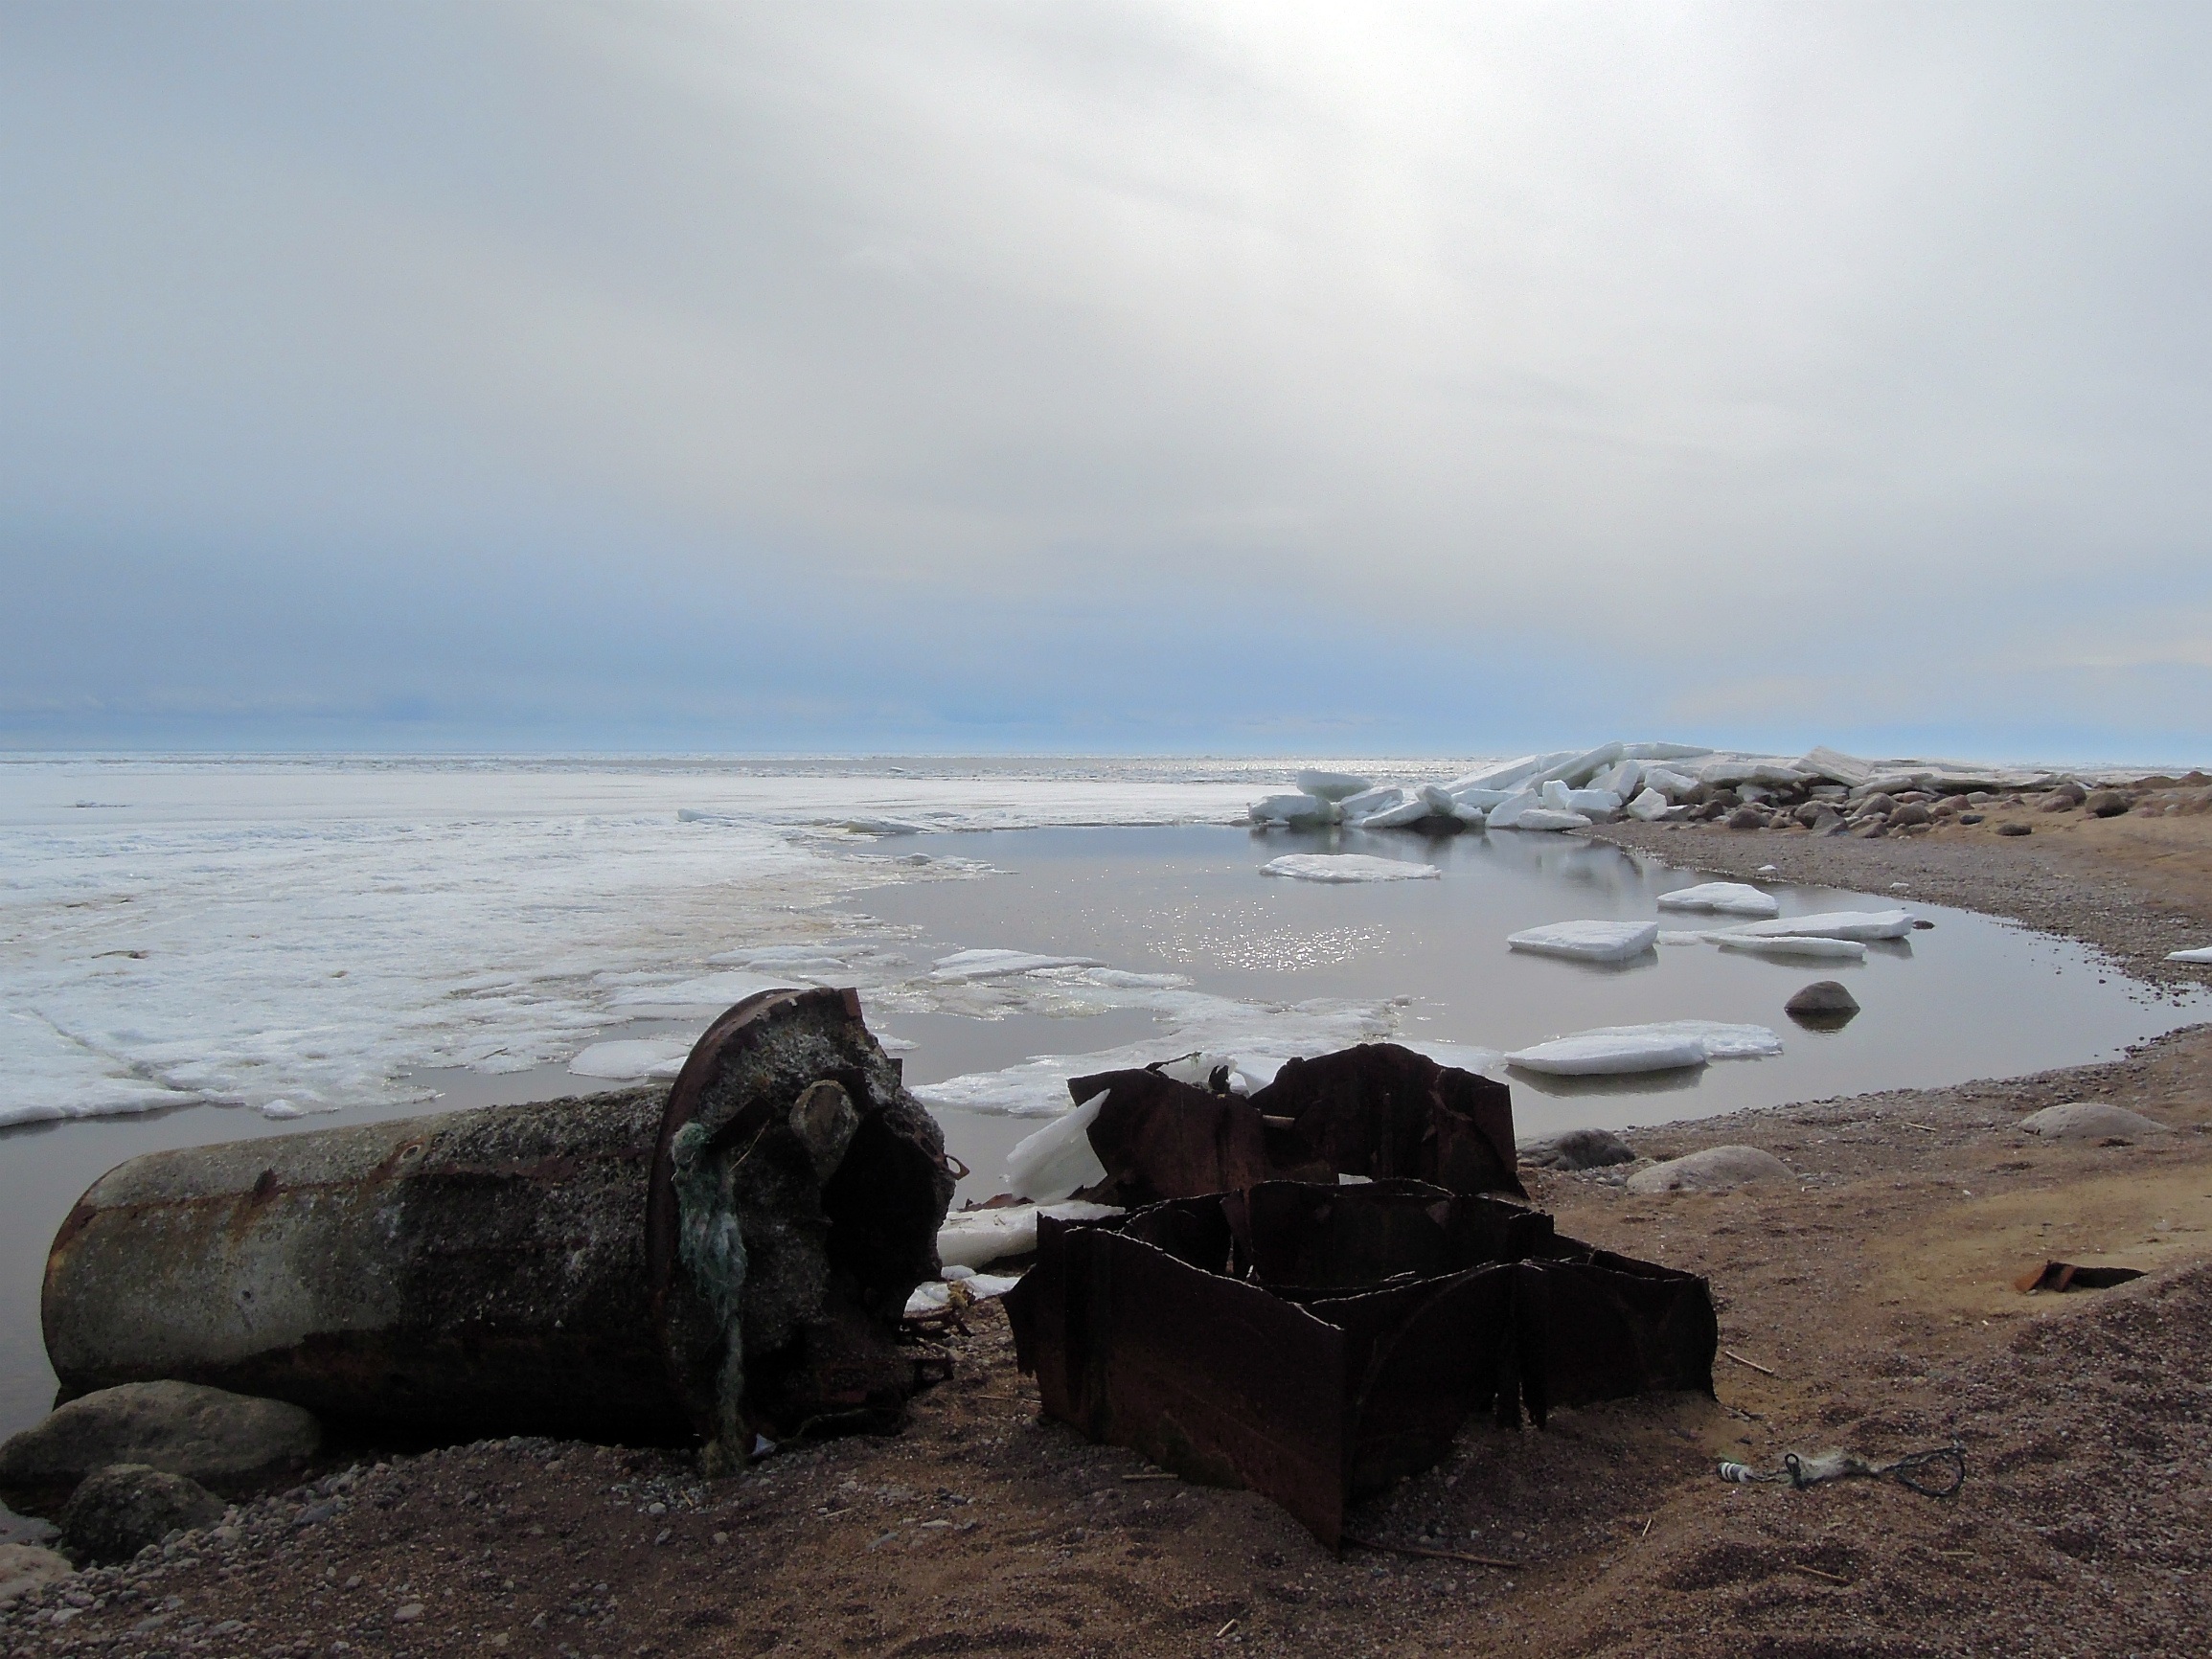
beach, landscape, sea, coast, water, nature, sand, rock, ocean, snow, winter, sky, shore, wave, ice, spring, bay, material, body of water, beautiful, day, russia, handsomely, ice floe, gulf of finland, the ice is melting